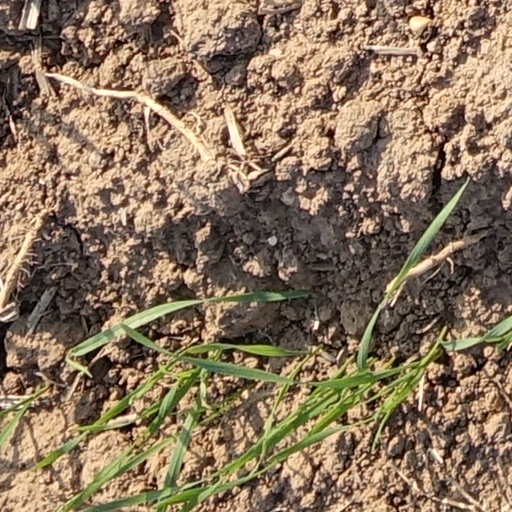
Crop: wheat